Perry Barr Stadium

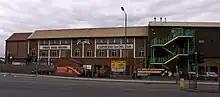
Stadium from Aldridge Road. There are extensions to either side of the original block.

Perry Barr Stadium (also known as Perry Barr Greyhound Stadium and previously as Alexander Sports Ground(s)) is a greyhound racing and motorcycle speedway stadium on Aldridge Road in Perry Barr, Birmingham, England. It is not to be confused with the Birchfield Ladbroke Stadium that is also known as the old Perry Barr Stadium which closed in 1984. The track is operated by the Arena Racing Company (ARC), who lease it from owners the National Asset Management Agency. Racing takes place every Saturday evening, in addition to their four ARC fixtures.